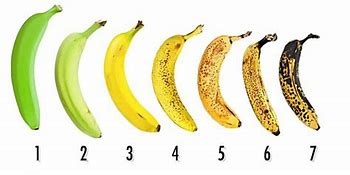
Label: banana